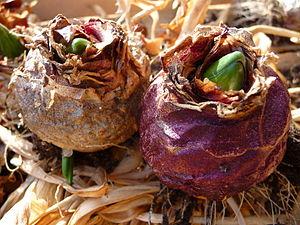
Une plante vivace, ou plante pérenne, est une plante pouvant vivre plusieurs années. Elle subsiste l'hiver sous forme d'organes spécialisés souterrains protégés du froid et chargés en réserve.